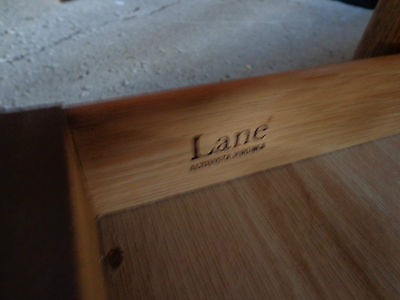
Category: table